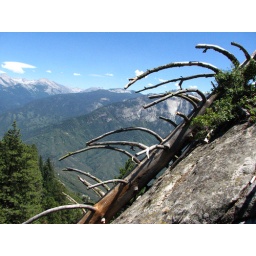
This dead tree somehow looked beautiful against Morrow Rock with the mountains and sky in the background.